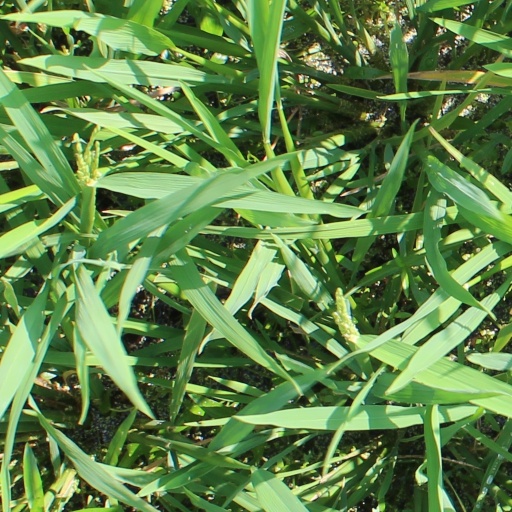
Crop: rice